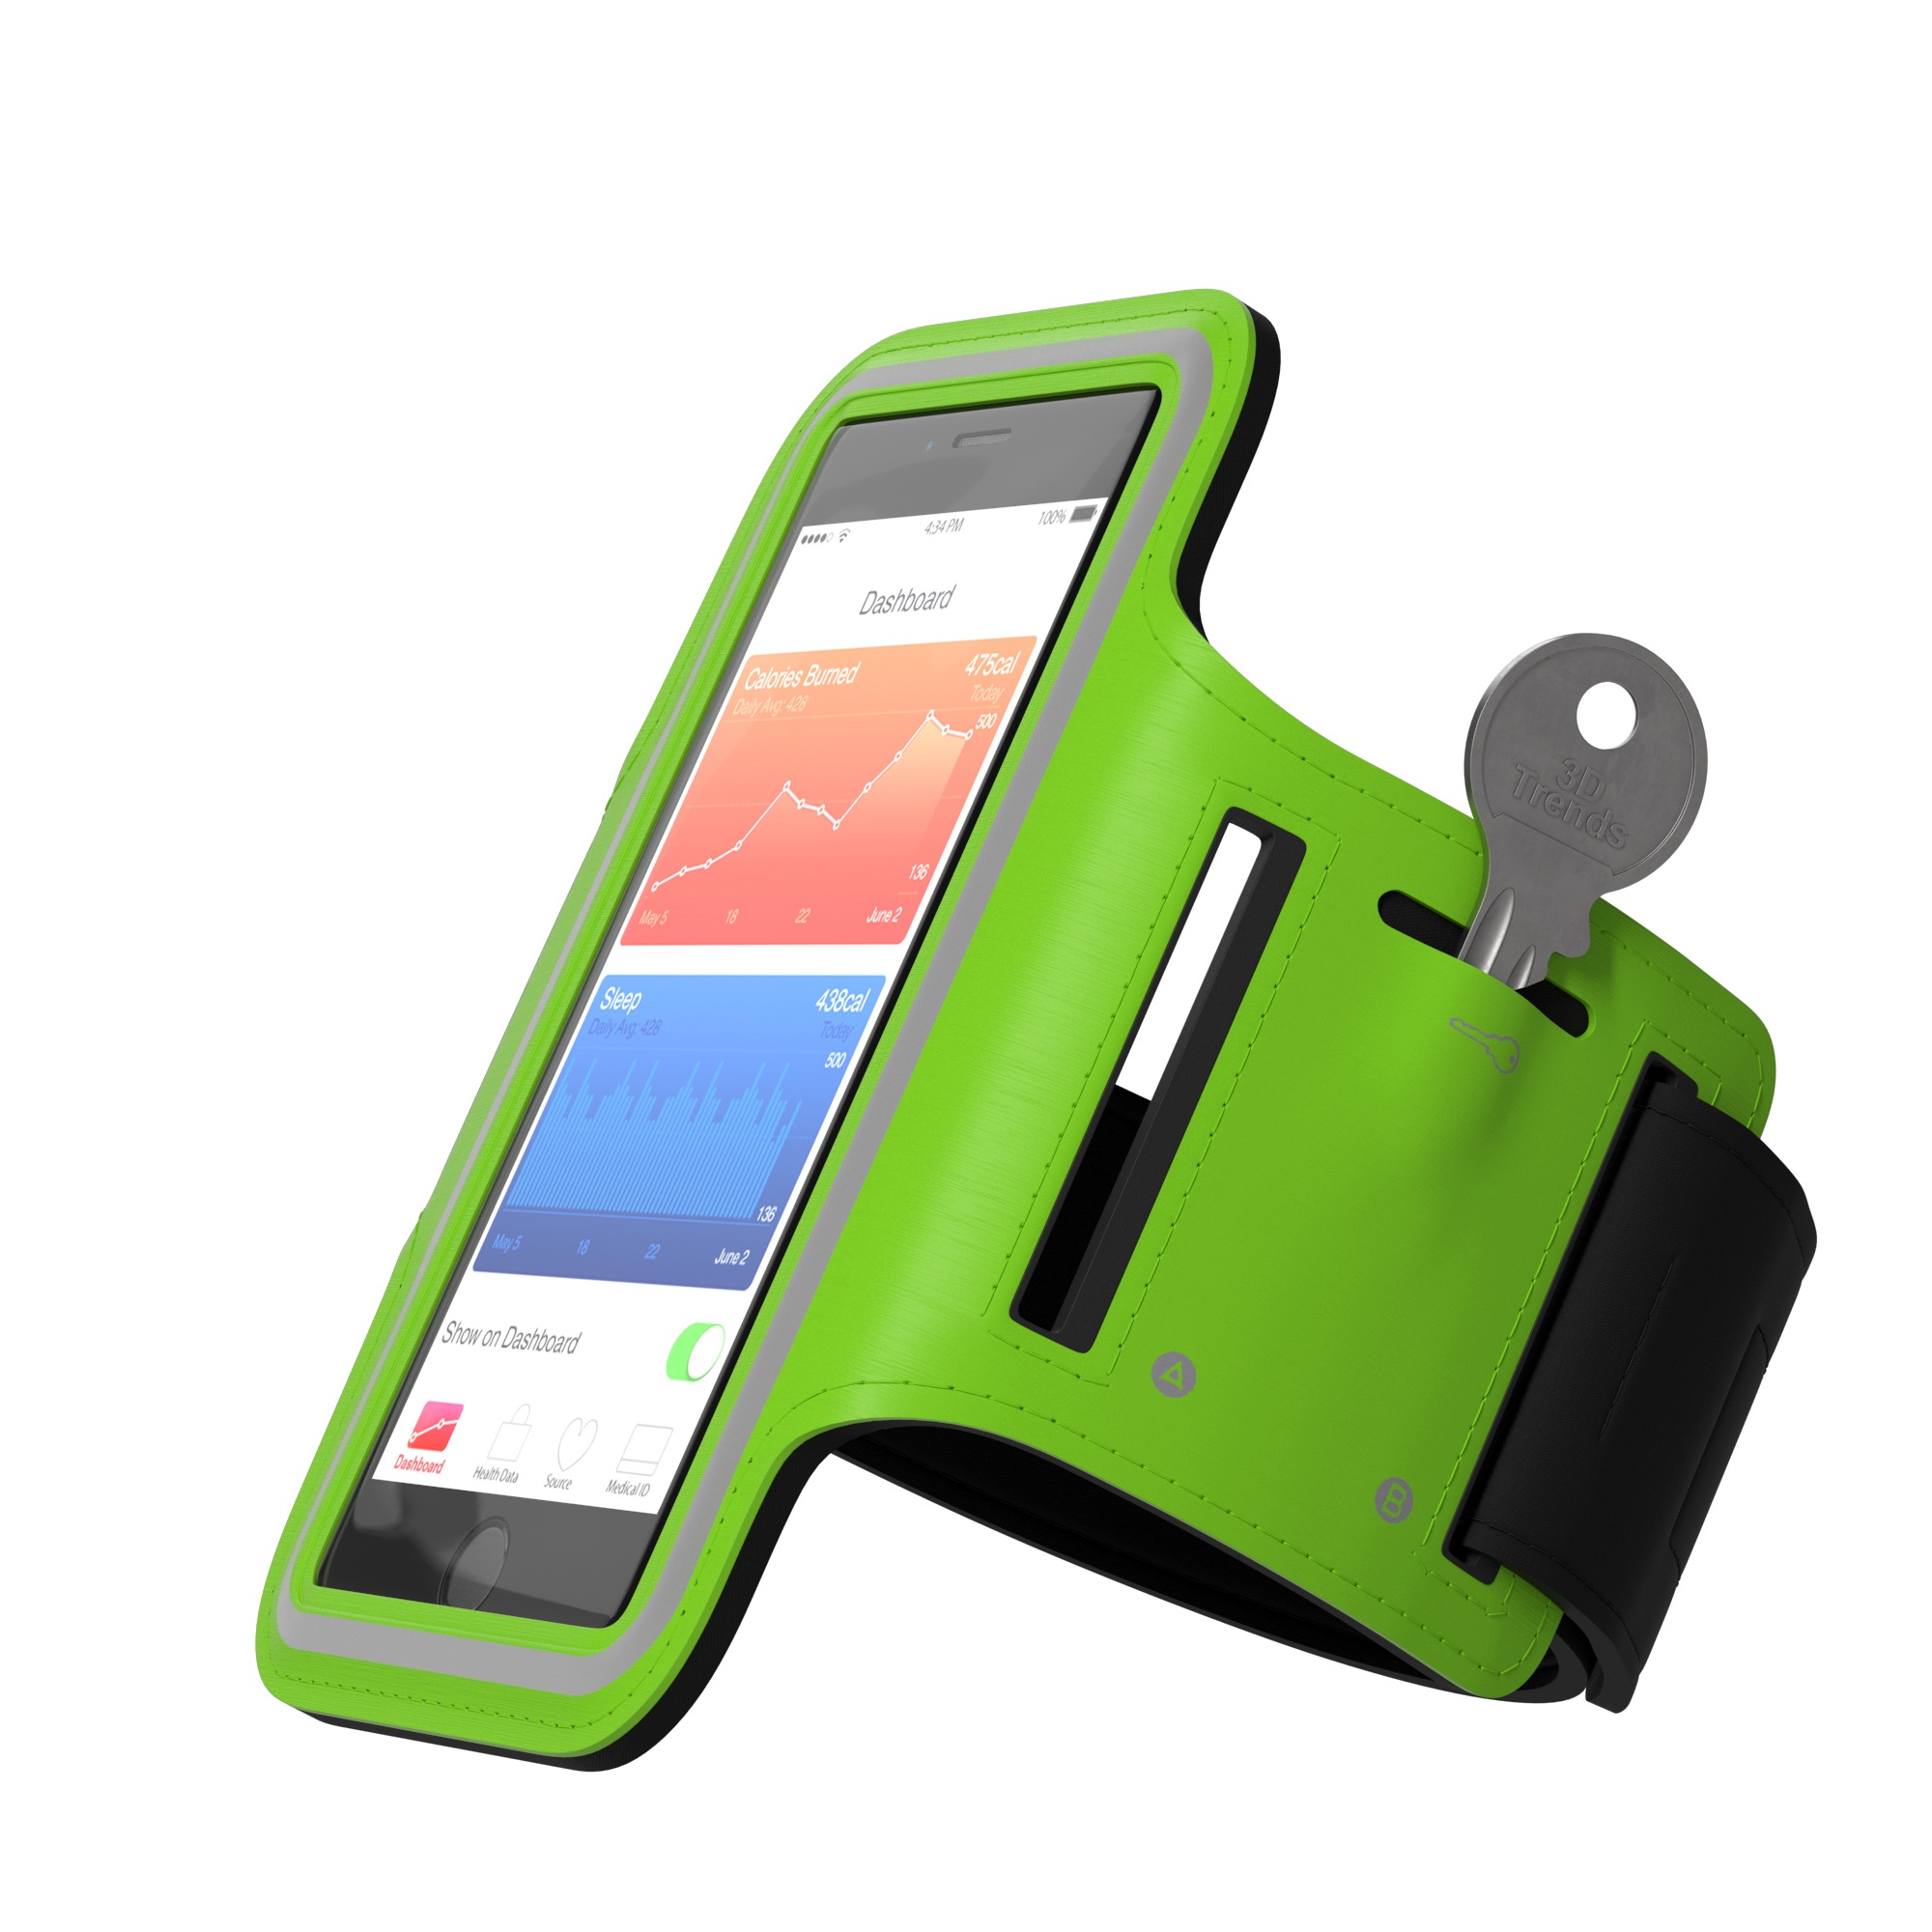
smartphone, technology, sport, run, gadget, jogging, leisure, mobile phone, product, race, jog, sports armband, telephony, mobile phone accessories